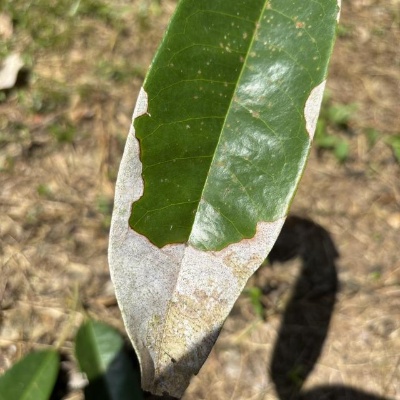
Label: Leaf_Blight